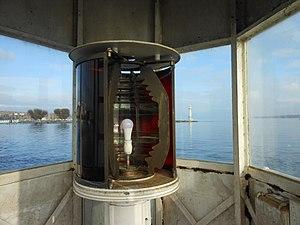
Au premier plan, les lentilles de Fresnel (dispositif fixe couvrant un champ de 270° a été mis en fonction en 1911), doublées de caches rouges en quarts de rond en verre. Au centre une ampoule de 150 Watts. Au second plan en partant de la gauche, les Bains des Pâquis et au bout de la jetée, le Phare du même nom. Devant la passe d'entrée de la Rade (230 mètre) au delà le ""Petit lac ou lac de Genève""."
Le phare des Pâquis est un phare situé sur le lac Léman, à l'embouchure de la rade de Genève.